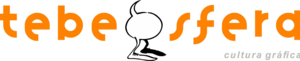
Tebeosfera est une revue scientifique électronique trimestrielle consacrée à l'étude des médias qui concernent le graphisme de la culture populaire en espagnol, y compris la bande dessinée, le dessin animé, l'illustration, pulpe de romans, le cinéma ou les jeux vidéo. Le fondateur et directeur de Manuel Barrero, le directeur adjoint est Javier Alcazar et de la coordinateur d'édition est Félix López. Le journal emploie l'évaluation par les pairs, double et anonyme, dispose d'un comité scientifique et est indexé par Latindex, DOAJ, REDIB, DRJI et ERIH PLUS. Son ISSN est 1579-2811.